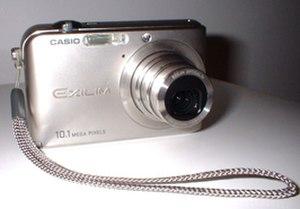
Exilim est une gamme d'appareil photographique numérique de type compact introduite en 2002 par Casio.